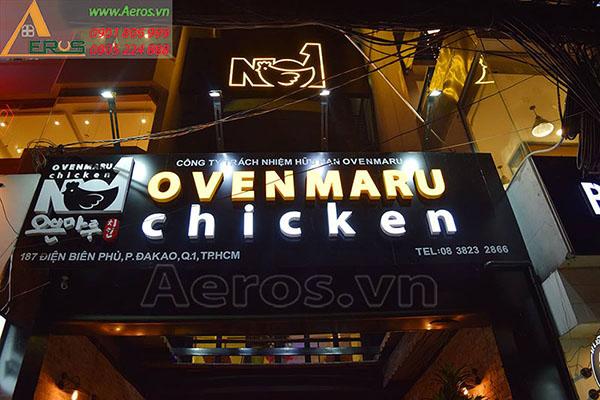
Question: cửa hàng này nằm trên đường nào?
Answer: điện biên phủ